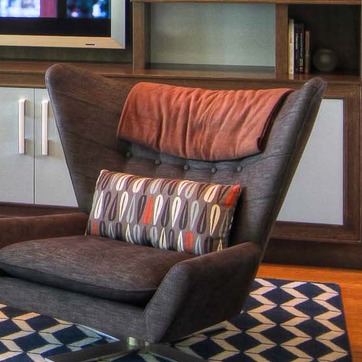
Material: fabric